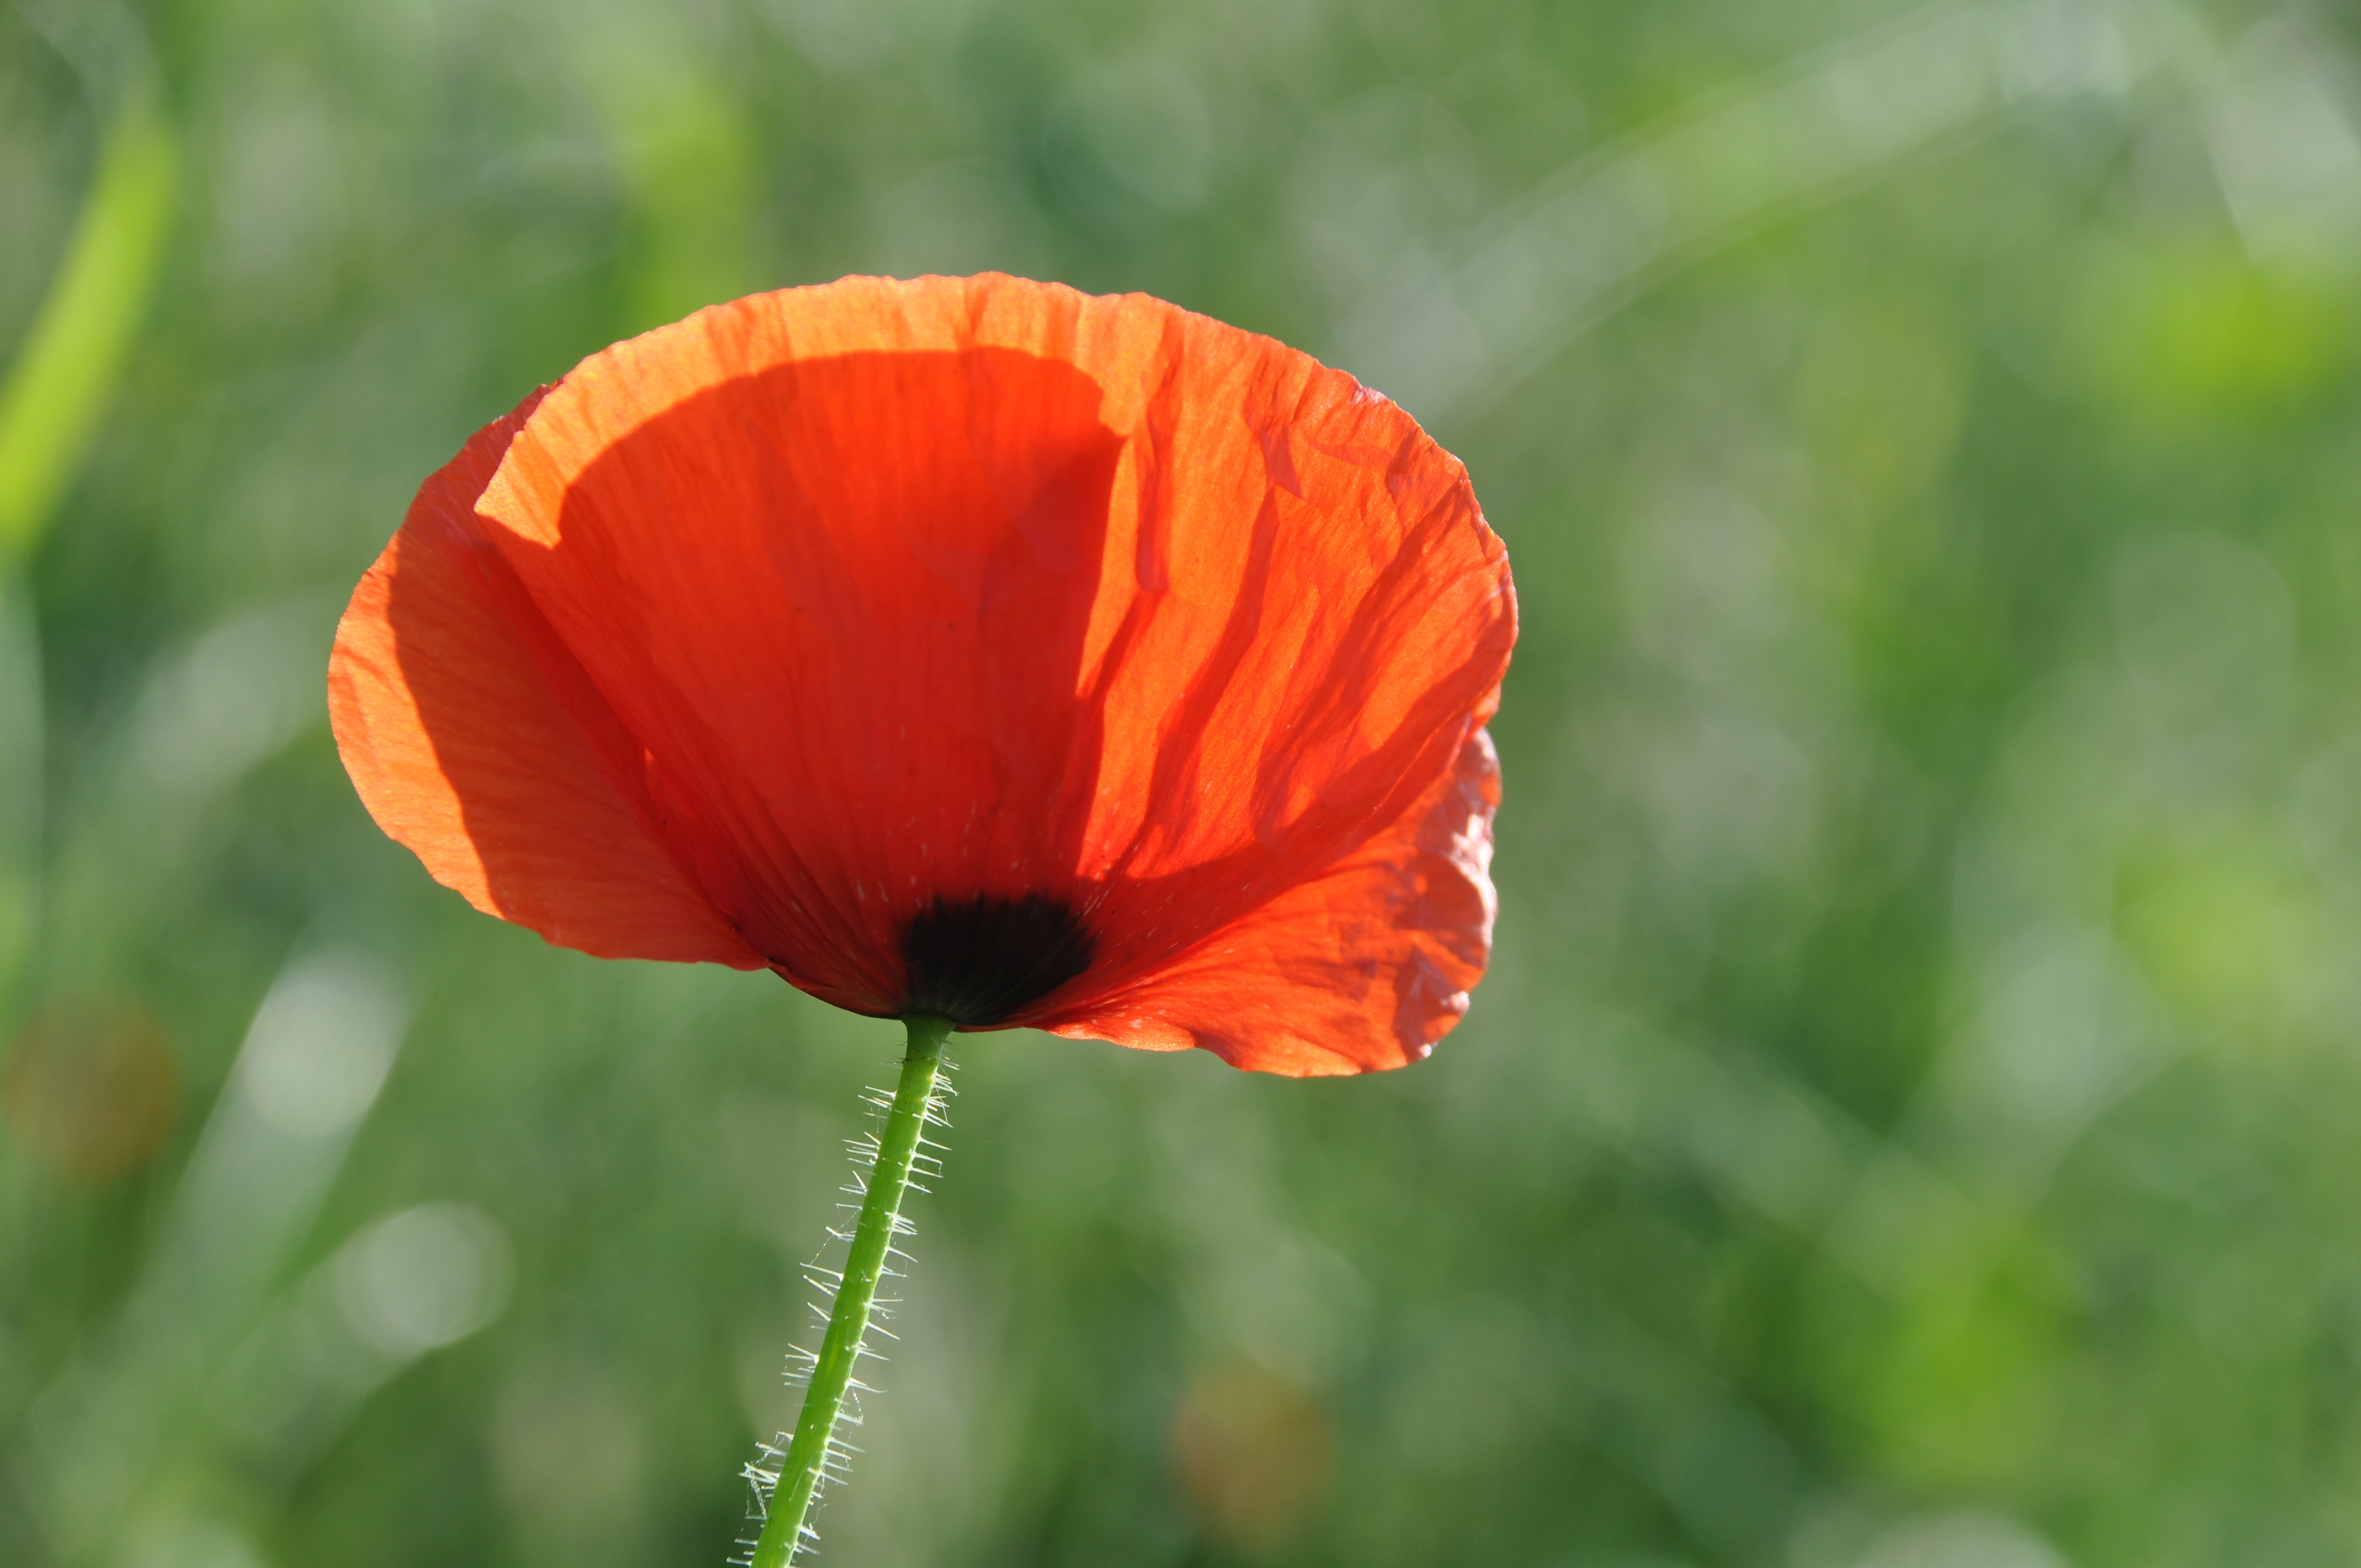
nature, plant, field, meadow, flower, petal, country, summer, france, spring, red, botany, garden, flora, wild flower, wildflower, flowers, red flower, wild flowers, poppy, pre, coquelicot, macro photography, red flowers, flowering plant, fleurs des champs, field of poppies, eschscholzia californica, annual plant, plant stem, land plant, poppy family